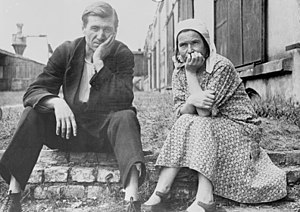
Volgatyskere
Etniske tyskere fra Volgaregionen i en flygtningelejr i Schneidemühl i Tyskland i 1920
Volgatyskere var etniske tyskere, som boede langs floden Volga i det sydlige Rusland omkring Saratov og længere sydpå. De var udvandret til Rusland i det 18. århundrede efter at de havde fået lovning på at kunne beholde deres tyske kultur, sprog, traditioner og tro. I det 19. og 20. århundrede immigrerede mange volgatyskere til det midtvestlige USA, Canada, Brasilien, Argentina, Paraguay, Uruguay og andre lande.